Prehistoric Ireland

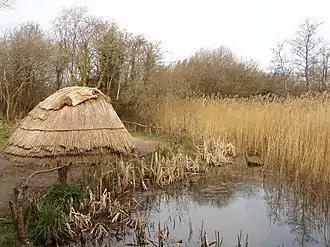
Reconstruction of a hunter-gatherer hut and canoe, Irish National Heritage Park

The last ice age fully came to an end in Ireland about 8000 BC. Until the single 2016 Palaeolithic dating described above, the earliest evidence of human occupation after the retreat of the ice was dated to the Mesolithic (Middle Stone Age), around 7000 BC. By the time the first settlers arrived to Ireland by boat, presumably from Britain, the ice bridge to Great Britain would have melted. The earliest inhabitants of the island were seafarers who depended for much of their livelihood upon the sea, and later inland settlements or camps were usually close to water. Although archaeologists believe Mesolithic people heavily relied on riverine and coastal environments, ancient DNA indicates they had probably ceased contact with Mesolithic societies on the island of Britain and further afield.